Henry Fitzalan, 12th Earl of Arundel

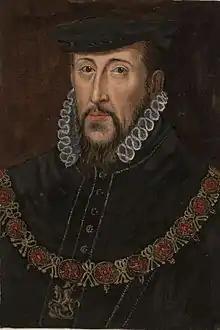
Henry FitzAlan, 18th century

Henry Fitzalan, 12th Earl of Arundel (23 April 151224 February 1580) was an English nobleman, who over his long life assumed a prominent place at the court of all the later Tudor sovereigns.